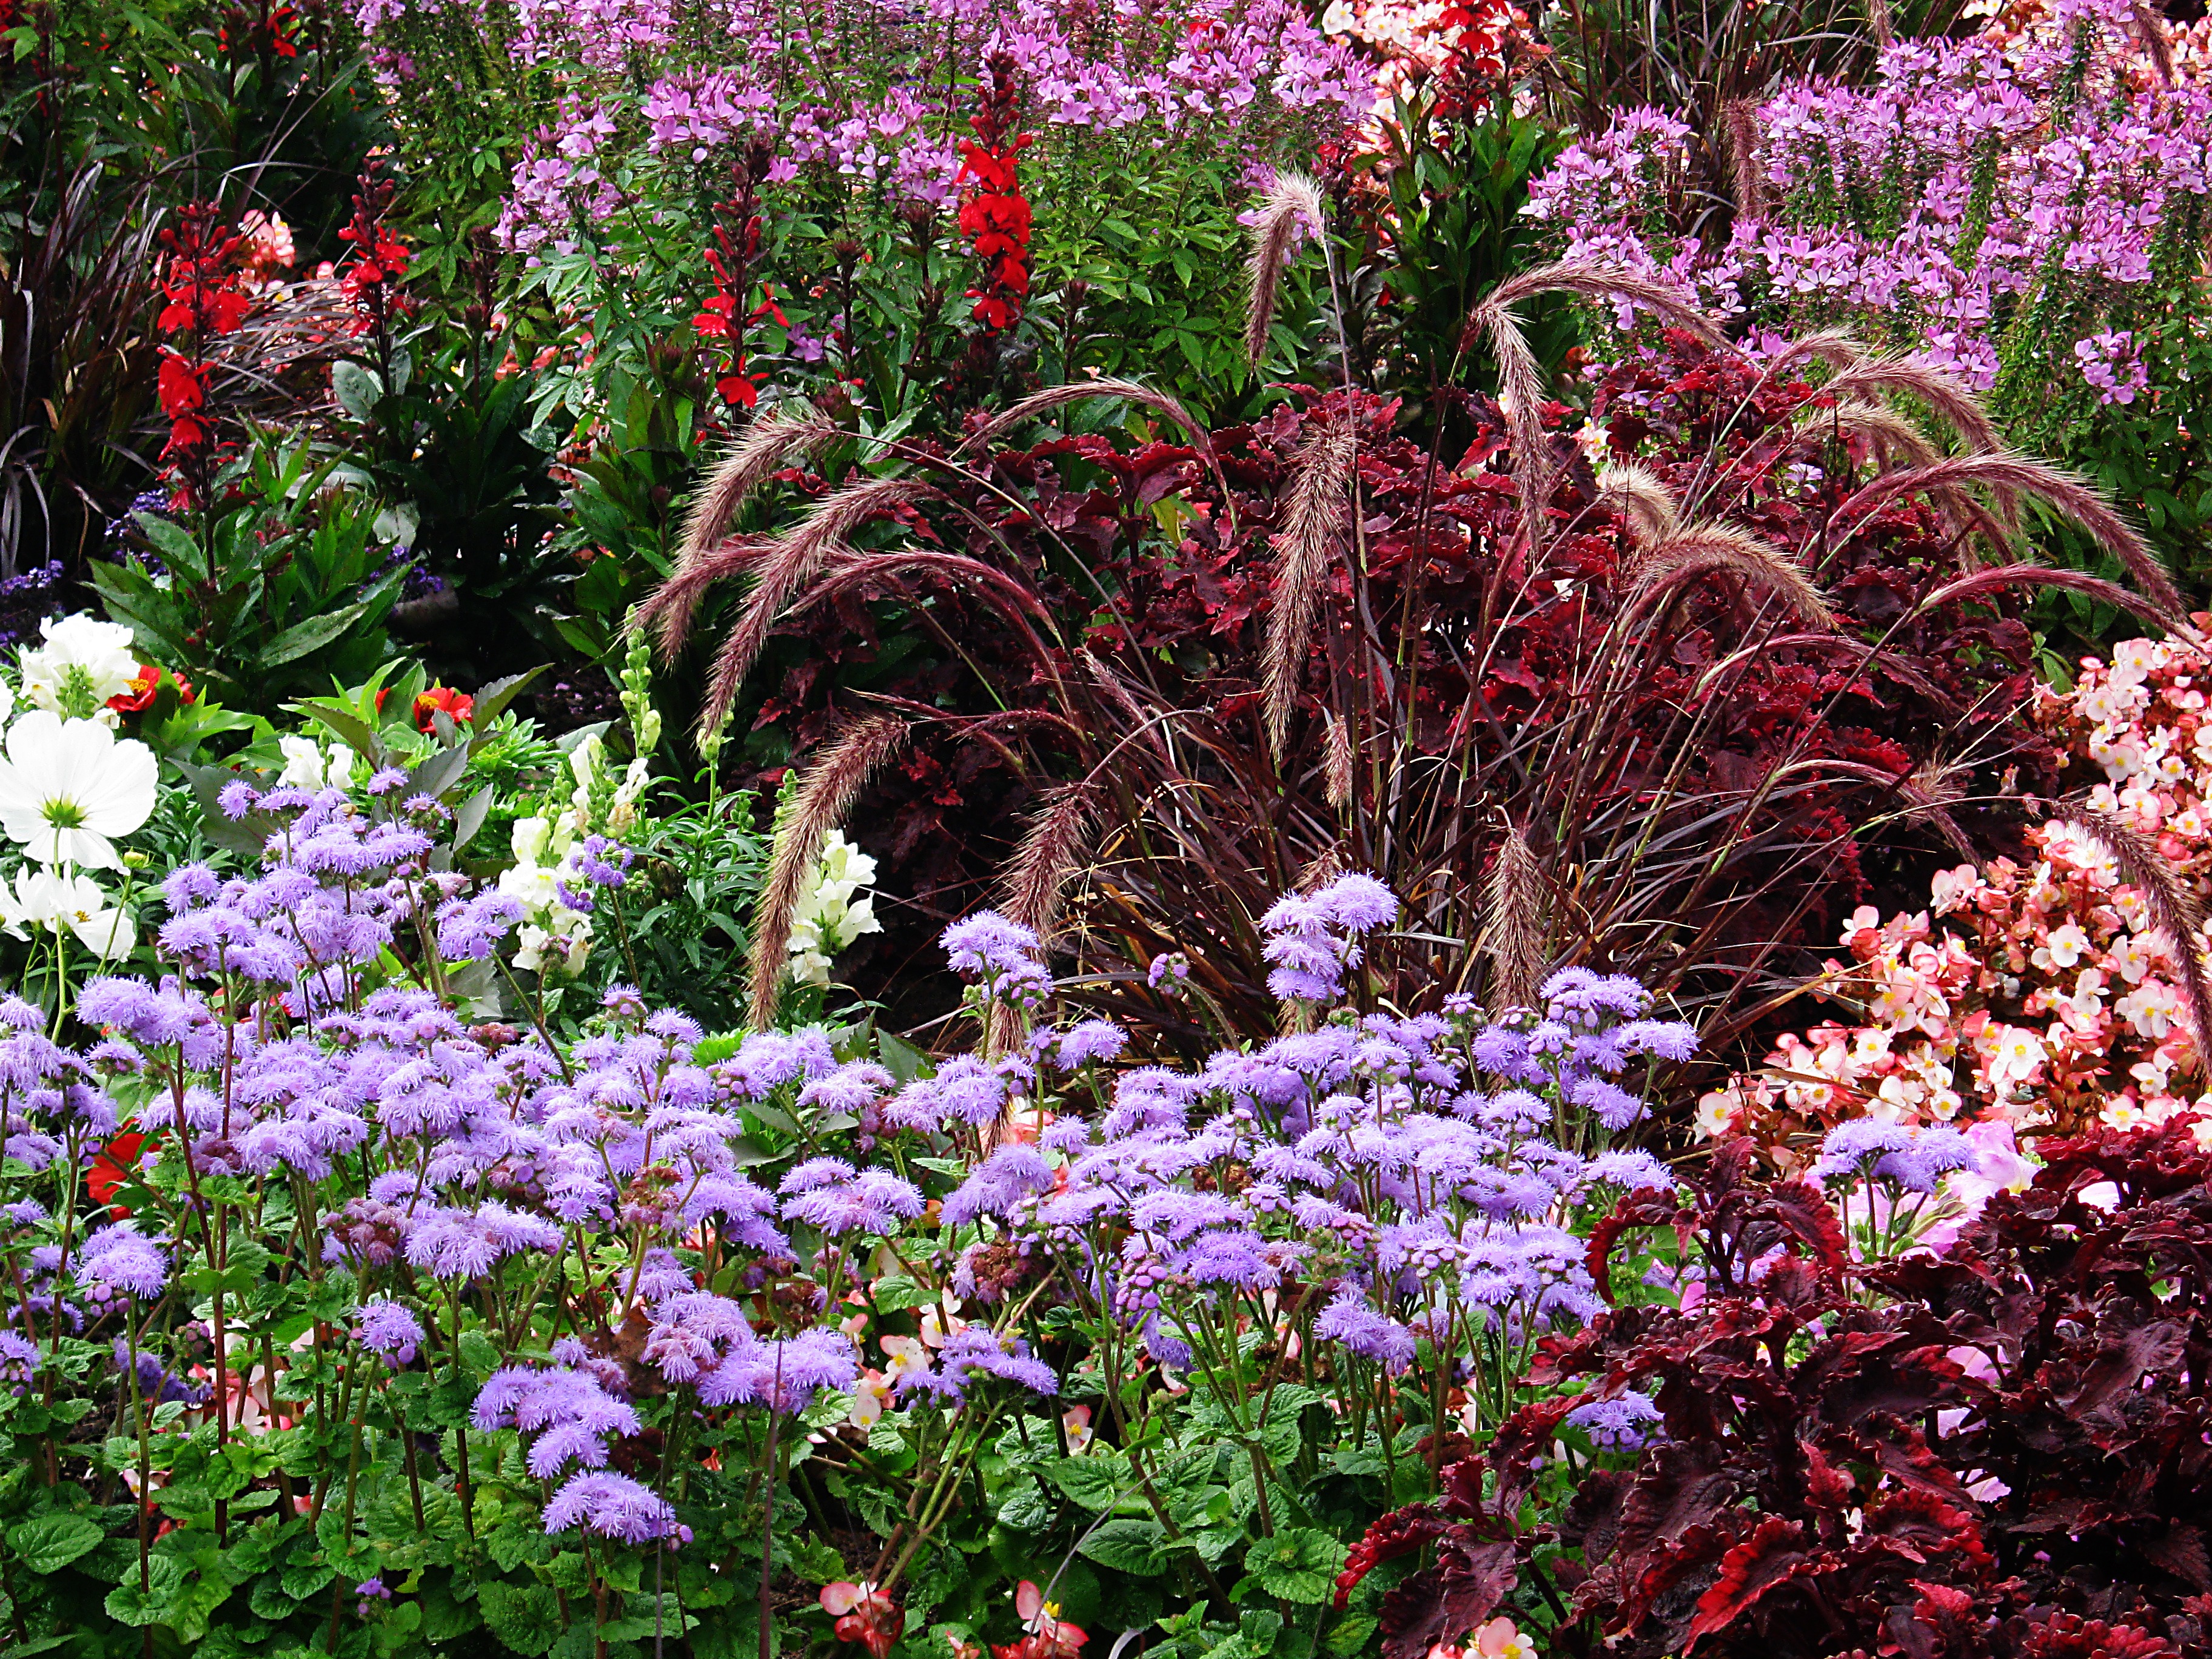
grass, blossom, plant, flower, purple, botany, garden, flora, wildflower, flowers, bed, shrub, bright, yard, strong, flower meadow, phlox, grasses, flowering plant, discounts, tiresome, lobelia, german federal horticultural show, woody plant, land plant